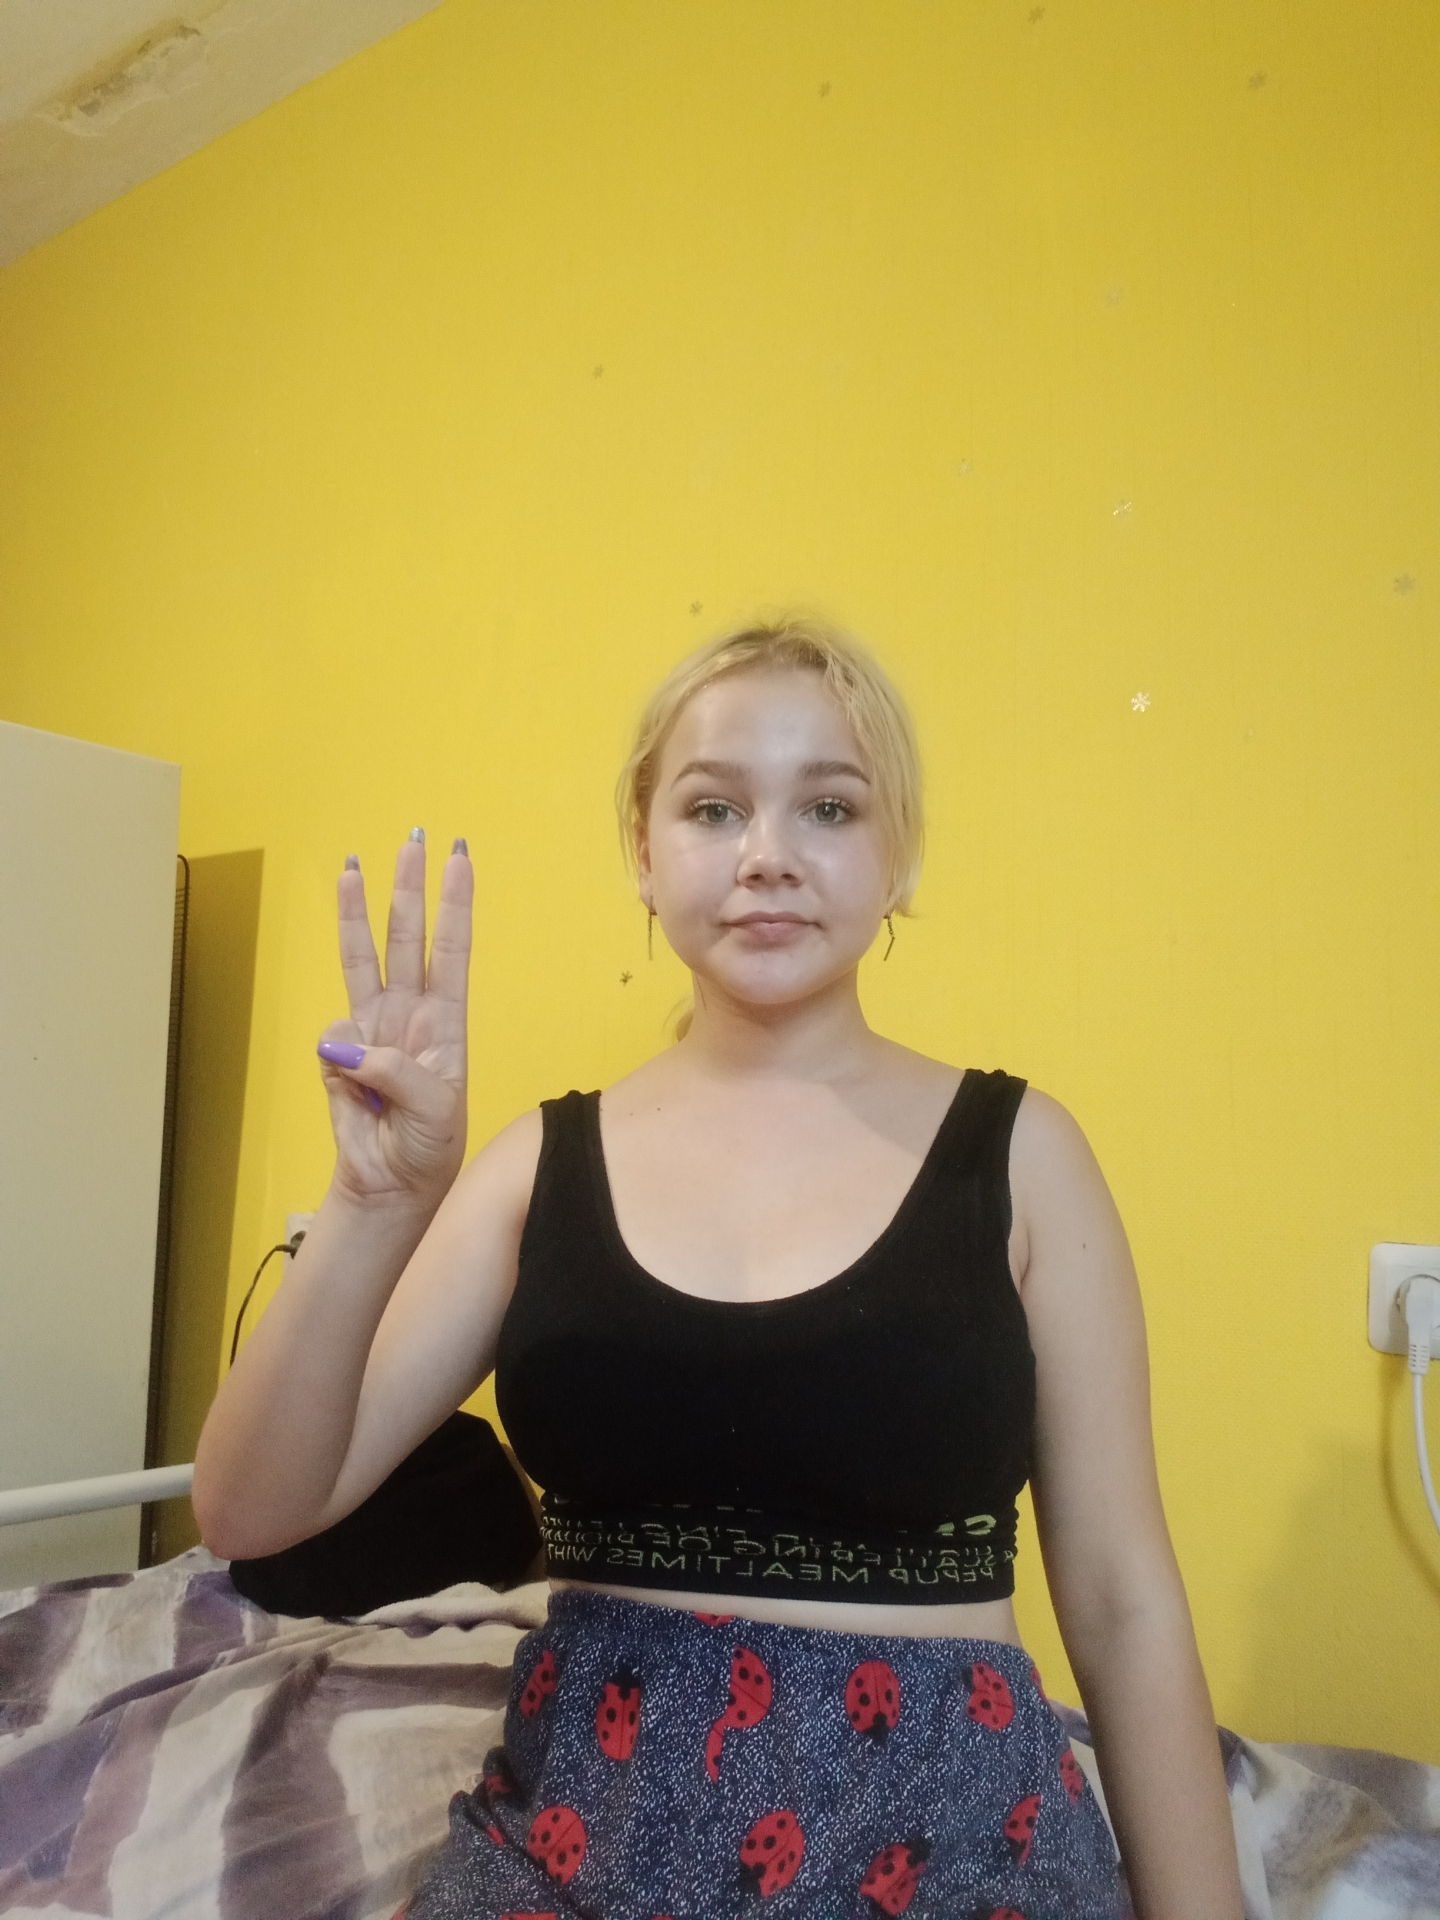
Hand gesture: three